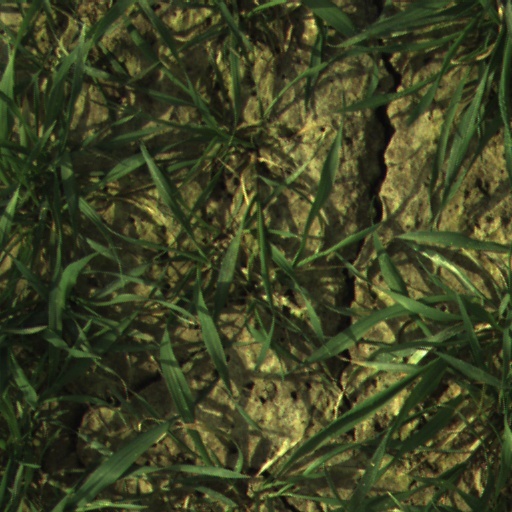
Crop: wheat